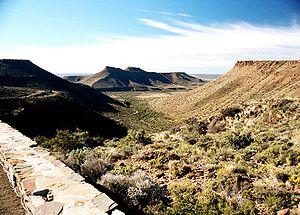
Nelspoort est une ville du Cap-Occidental, en Afrique du Sud. Elle s'étend au pied des Monts de Nuweveld, à 50 kilomètres au nord-est de Beaufort West, le long d'un ancien tronçon de l'autoroute N1, et non loin d'un oued, la Salt River, qui s'écoule de la montagne vers le sud.
Le Grand Escarpement est une formation géologique majeure de l'Afrique ; il s'agit des pentes raides, formant des falaises, du plateau central d'Afrique australe dominant les régions inférieures, baignées par les océans, qui ceinturent l'Afrique du Sud sur trois côtés. Il est situé pour sa plus grande partie en Afrique du Sud ; il s'étend, à l'est, en direction du nord et forme la frontière entre le Mozambique et le Zimbabwe ; puis, au-delà de la vallée du Zambèze, il atteint la Zambie. À l'ouest, il est orienté vers le nord, s'étendant jusqu'à la Namibie et l'Angola.